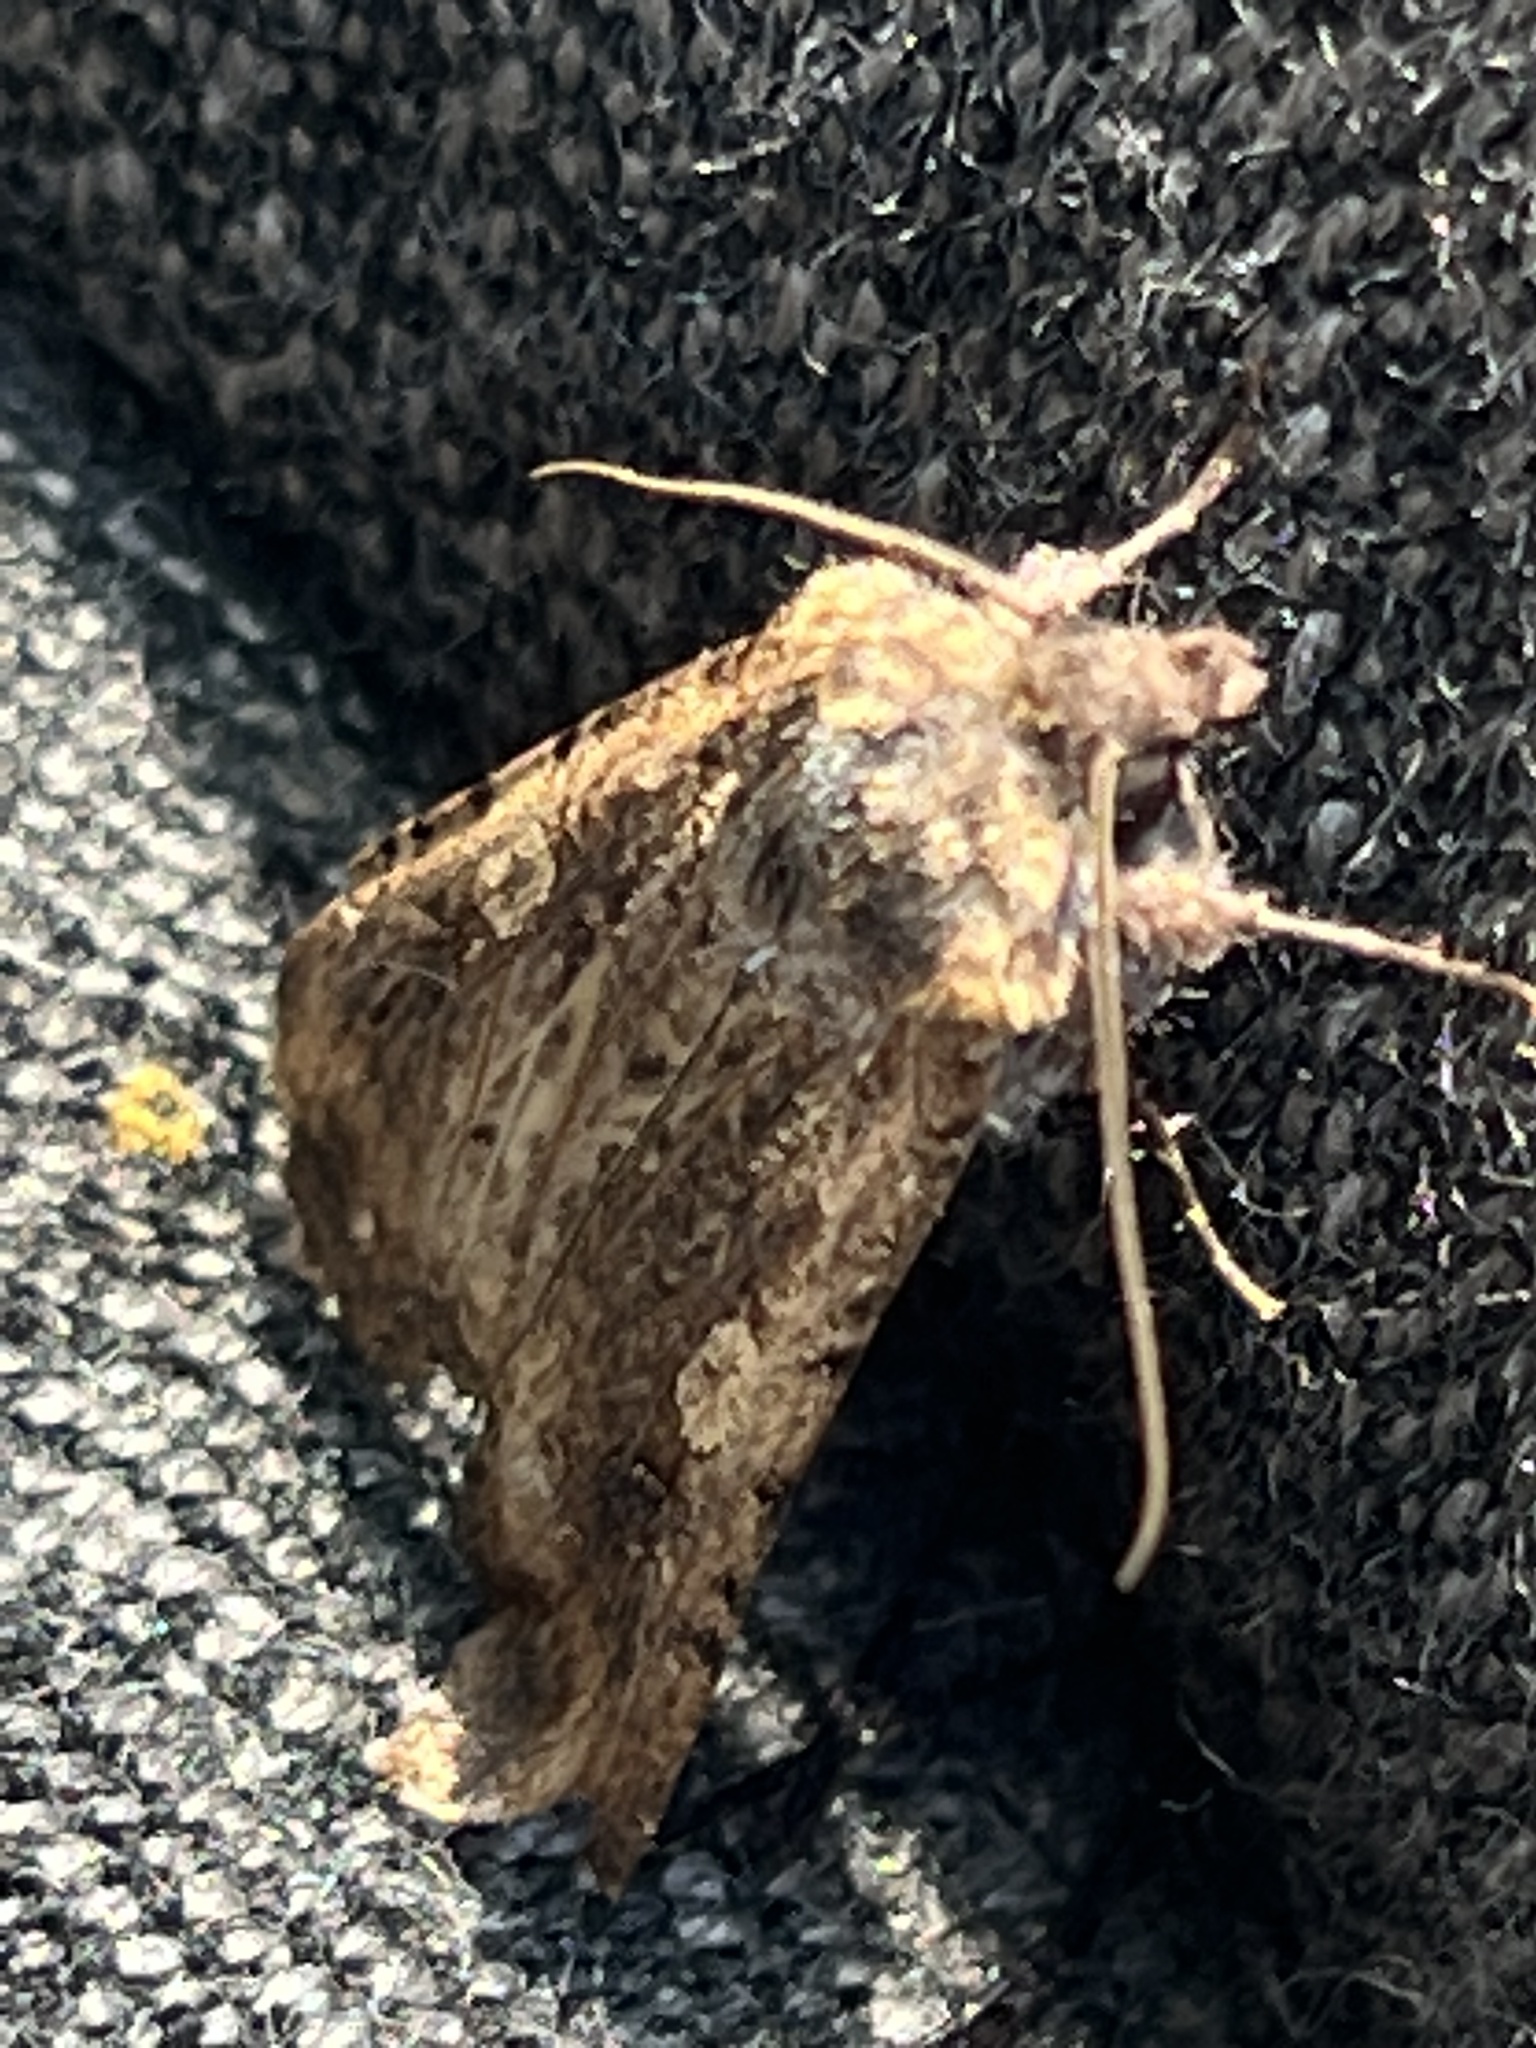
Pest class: cutworms